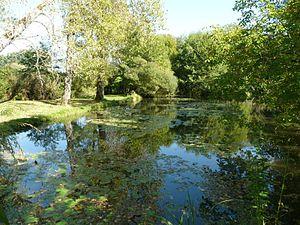
la Pude à la Chapelle-Grésignac (24), France
La Chapelle-Grésignac est une commune française située dans le département de la Dordogne, en région Nouvelle-Aquitaine.